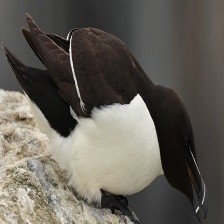
Species: RAZORBILL
Scientific name: ALCA TORDA